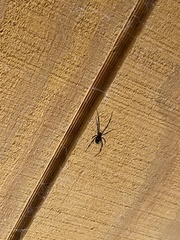
Species: Lactrodectus_hesperus